List of songs recorded by Selena Gomez

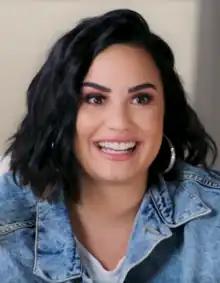
Demi Lovato

Selena Gomez is an American singer, songwriter, and actress. In 2008, Gomez signed a record deal with Hollywood Records. Gomez later formed a band named Selena Gomez & the Scene. In 2008, Gomez released her first extended play (EP), "Another Cinderella Story", by Razor & Tie. Selena Gomez & the Scene released their debut album, "Kiss & Tell" in 2009. Their second album, "A Year Without Rain" was released in 2010 and their third album, "When the Sun Goes Down", in 2011. Gomez announced the band would take a hiatus while Gomez focused on her acting career. In 2013, she confirmed that she would be releasing her solo debut album, as opposed to another album with her band. The result was "Stars Dance", released on July 19, 2013. "Stars Dance" is an album rooted stylistically in EDM and pop, this later specifically showcased as electropop.